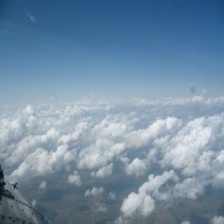
Cloud type: Cumulus